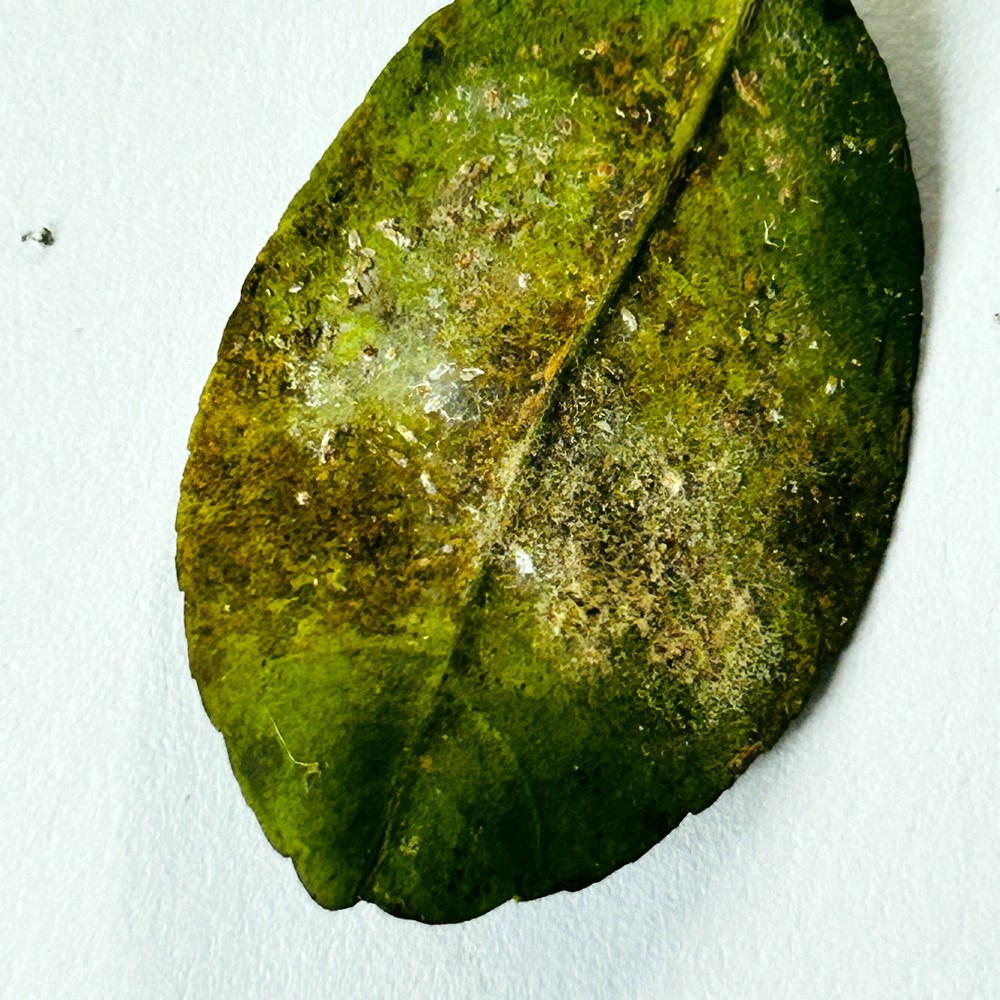
Label: Bacterial Blight